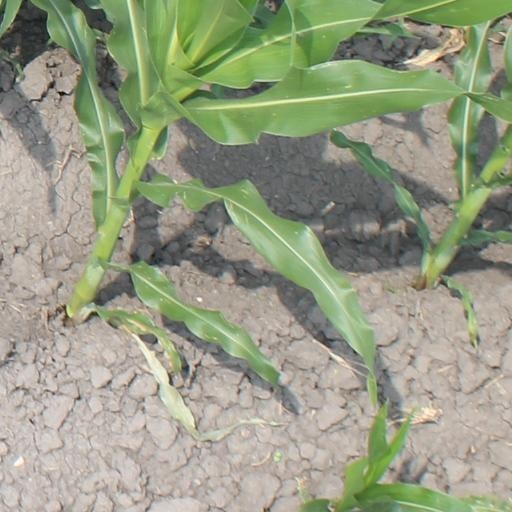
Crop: maize; corn